Pashtun cuisine

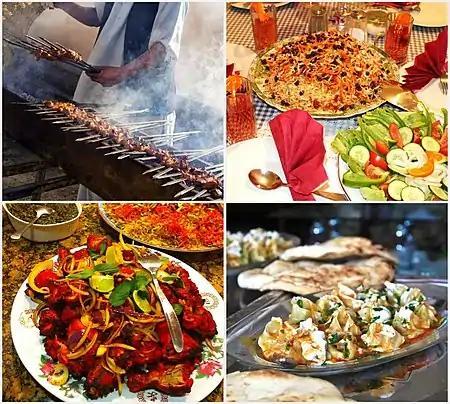
Some of the popular Pashtun dishes, from left to right: 1. Mutton grilled kebab (seekh kabab); 2. Palao and salad; 3. Tandoori chicken; and 4. Mantu (dumplings). The Pashtun cuisine includes a blend of Central Asian, South Asian and Middle Eastern cuisines. Most Pashtun dishes are traditionally non-spicy.

Pashtun cuisine refers to the cuisine of the Pashtun people and is covered under both Afghan and Pakistani cuisines. It is largely based on meat dishes including mutton, beef, chicken, and fish as well as rice and some other vegetables. Accompanying these staples are dairy products (yogurt, whey, cheeses), various nuts, local vegetables, and fresh and dried fruits. Peshawar, Islamabad, Kabul, Bannu, Quetta, Kandahar and Mardan are centers of Pashtun cuisine.